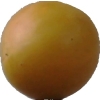
Label: cherry_wax